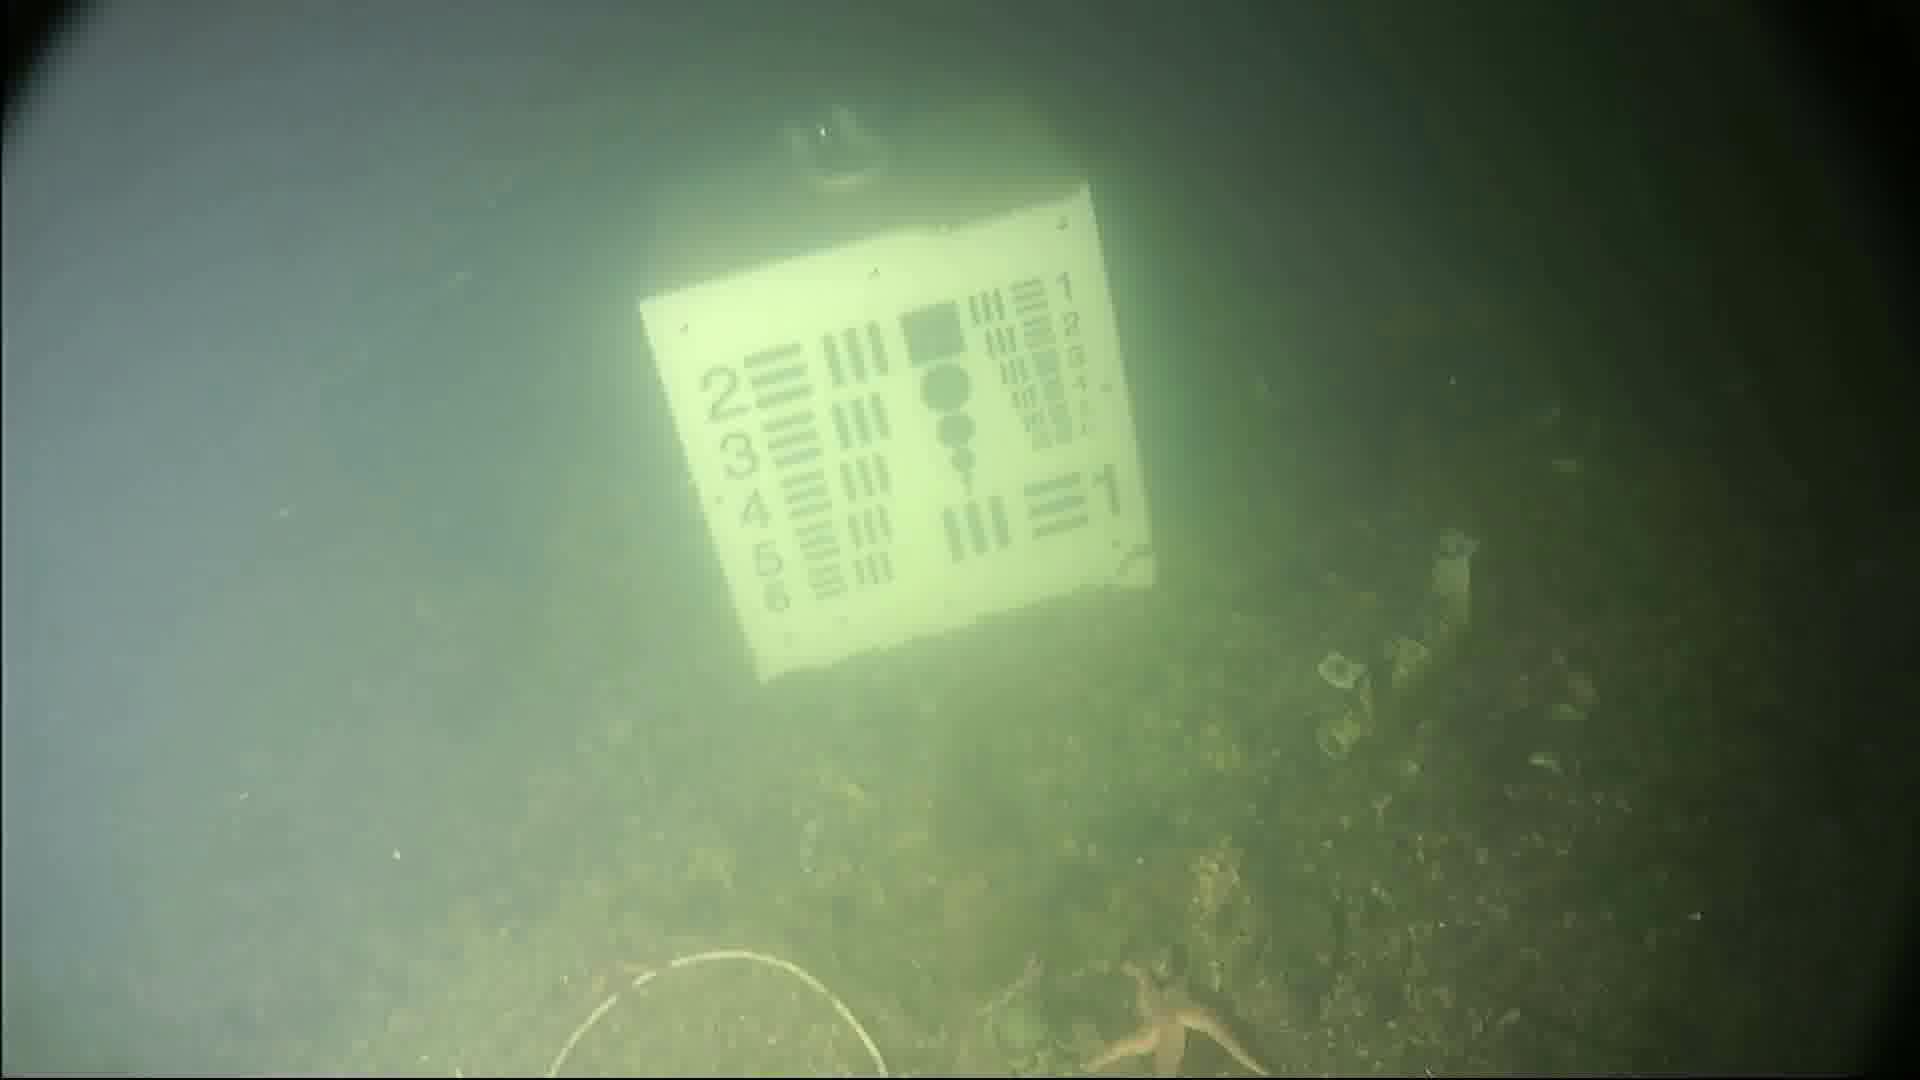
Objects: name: starfish
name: crab